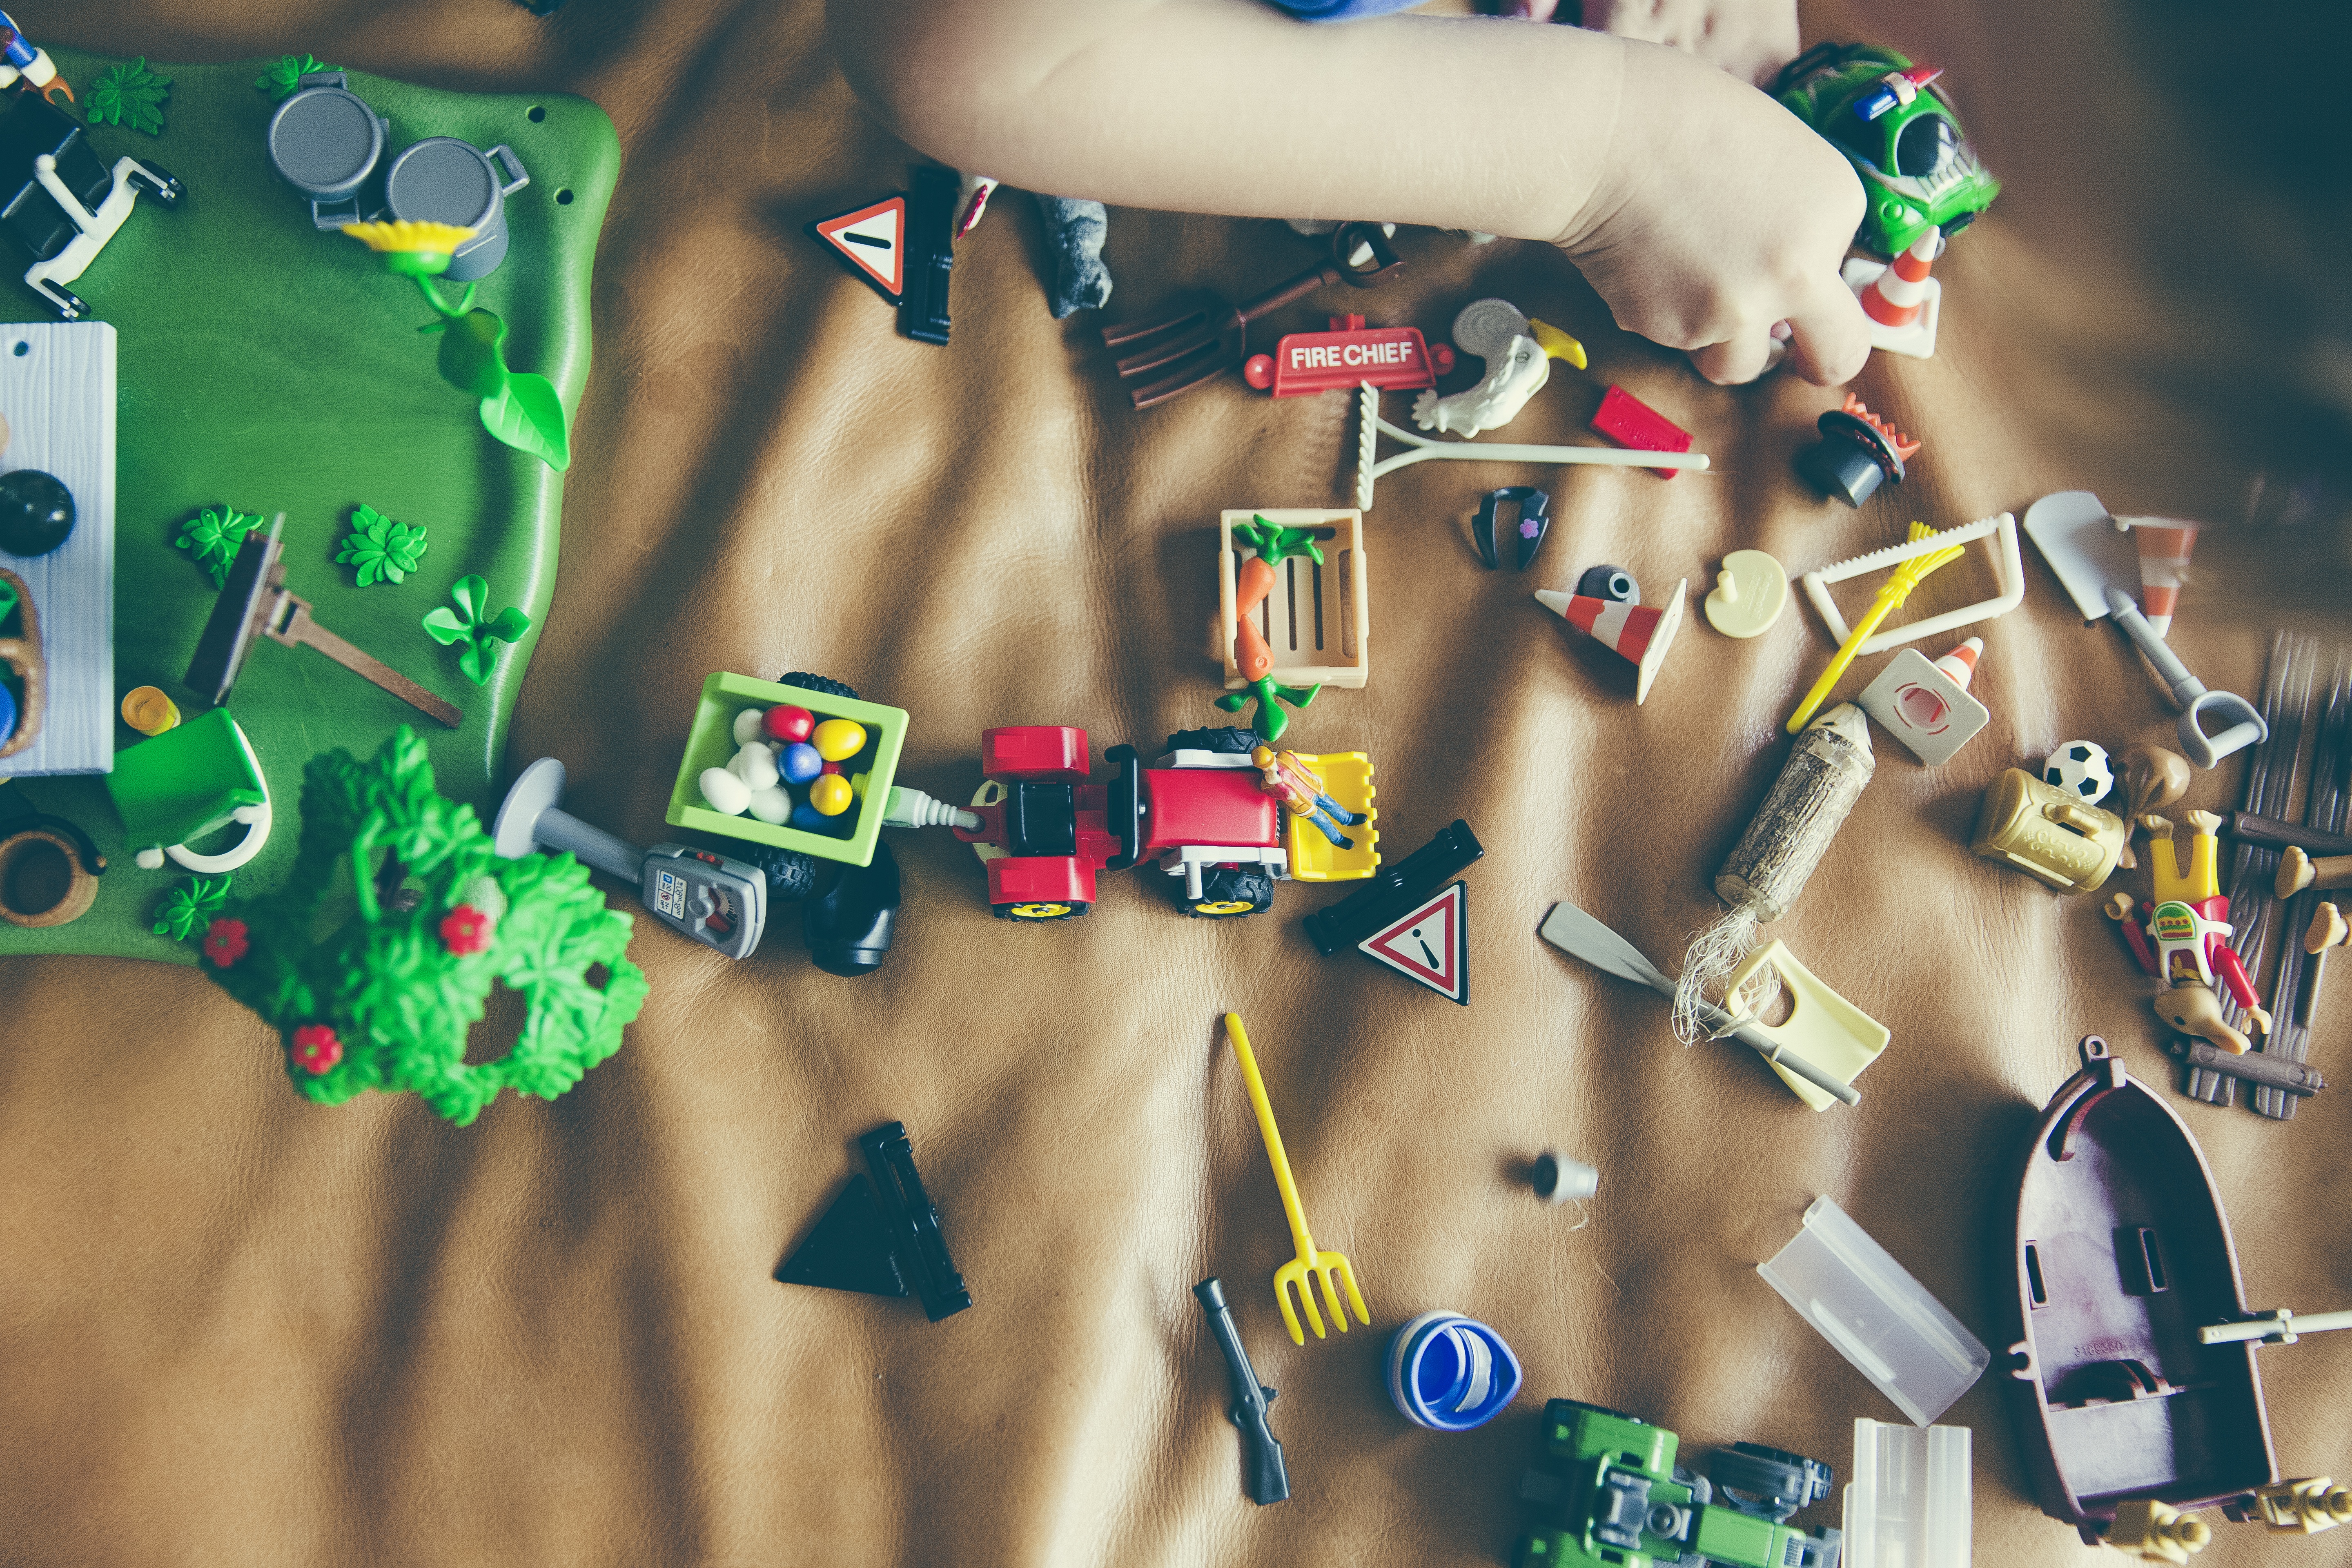
tractor, farm, play, boy, animal, zoo, truck, cow, child, auto, colorful, agriculture, miniature, playmobil, cheerful, children, happy, toys, rifle, pirate, anime, curious, screenshot, vice, children toys, game characters, building blocks